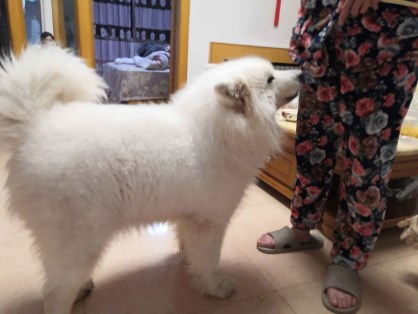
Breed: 2192-n000088-Samoyed